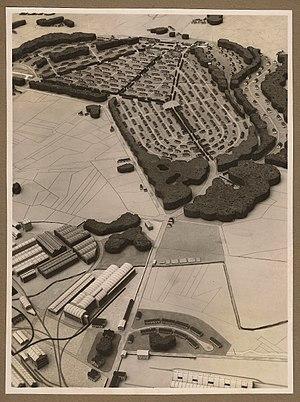
Maquette de la cité ouvrière imaginée par Pierre CHEVRY à Paimboeuf, France
Pierre Roger Chevry est né le 17 janvier 1894 à Montier-en-Der, ingénieur polytechnicien, industriel et résistant mort pour la France au camp de Mauthausen-Gusen 1, le 17 août 1944.